Leo Butnaru

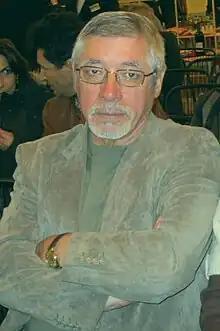
Leo Butnaru

Leo Butnaru (was born in Negureni, Orhei County, in the Republic of Moldova 5 January 1949) is a writer from Moldova and Romania. He holds a degree in journalism and philology from the University of Moldova (1972). He has worked in publishing, as editor and editor-in-chief, at magazines such as, Moldovan Youth, Literature and Art, and Moldova. His first poetry publication was a chapbook, Wing in Light (1976). In 1977, he became a member of the Writers Union of the Soviet Union. In the same year, he is removed from the staff of Moldova Youth (following his approval of an article regarding Mihail Kogălniceanu that crossed imperial-communist ideological lines). He is a member of the Romanian Writers Union (1993). He is a founding member of the Moldovan PEN Center. From 1997 to 2005, he was president of the Chisinau branch of the Romanian Writers Union. He is on the board of the Romanian Writers Union.